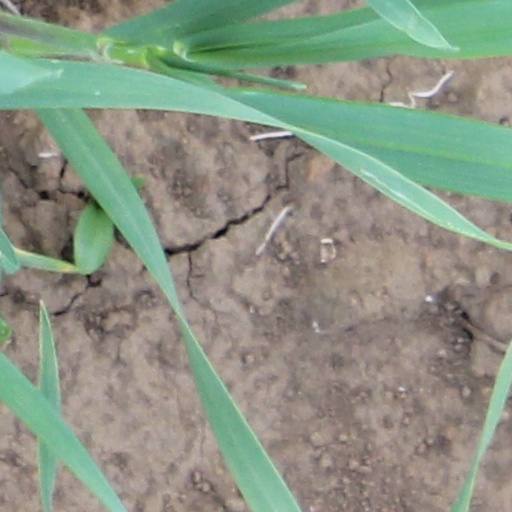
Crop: wheat